Hodna

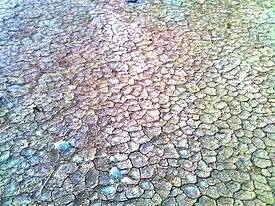
The cracked dry ground of Chott El Hodna

The Hodna is a natural region of Algeria located between the Tell and Saharan Atlas ranges at the eastern end of the "Hautes Plaines". It is a vast depression lying in the northeastern section of M'Sila Province and the western end of Batna Province.